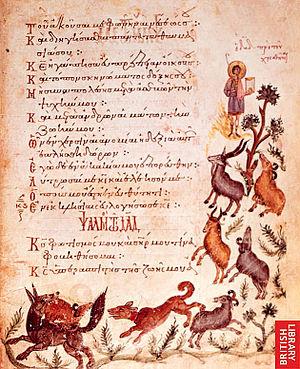
Le psaume 26 est attribué à David.